Bed of nails

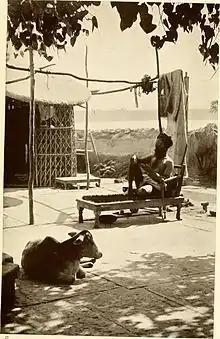
A Hindu Yogi on a bed of spikes, 1913

Less traditional settings, such as science centers, may use an electronic retractable bed of nails, where the user lies on a flat plastic bed with holes in it, and can then activate the machine to have nails rise up all at once. The nails should retract before getting off the bed. This retraction eliminates the most dangerous part of a traditional bed of nails, getting on and off the bed.